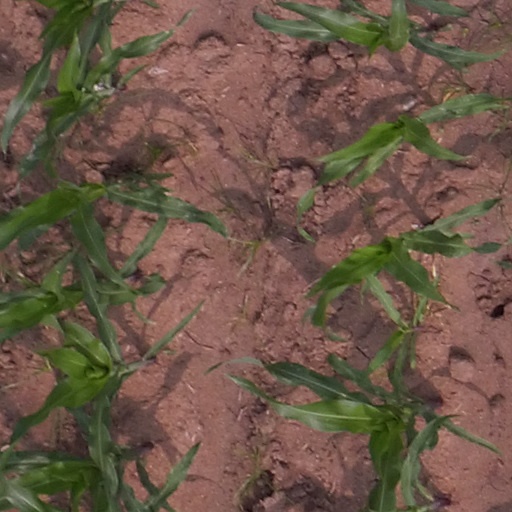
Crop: maize; corn